Sigiriya

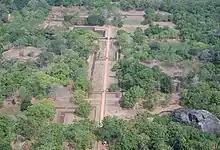
The gardens of Sigiriya, as seen from the summit of the Sigiriya rock

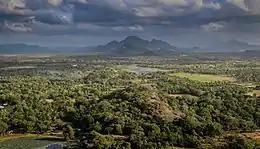
Views from the top of Sigiriya rock

John Still in 1907 wrote, "The whole face of the hill appears to have been a gigantic picture gallery... the largest picture in the world perhaps". The paintings would have covered most of the western face of the rock, an area long and high. There are references in the graffiti to 500 ladies in these paintings. However, most have been lost forever. More frescoes, different from those on the rock face, can be seen elsewhere, for example on the ceiling of the location called the "Cobra Hood Cave".